Tet Offensive

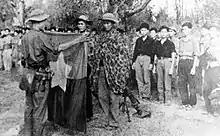
VC special forces are sworn into the forces before the Tet Offensive.

In October, the Politburo decided on the Tet holiday as the launch date and met again in December to reaffirm its decision and formalize it at the 14th Plenary session of the Party Central Committee in January 1968. The resultant "Resolution 14" was a major blow to domestic opposition and "foreign obstruction". Concessions had been made to the center group, however, by agreeing that negotiations were possible, but the document essentially centered on the creation of "a spontaneous uprising in order to win a decisive victory in the shortest time possible."